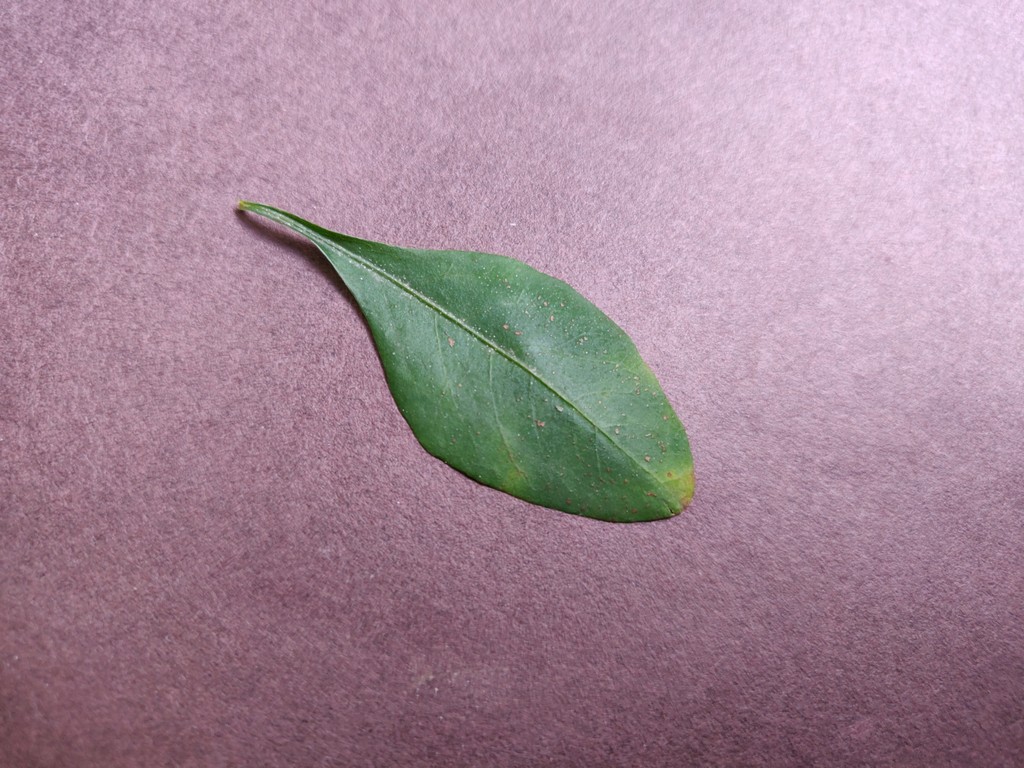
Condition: Unhealthy
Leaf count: single
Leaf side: front